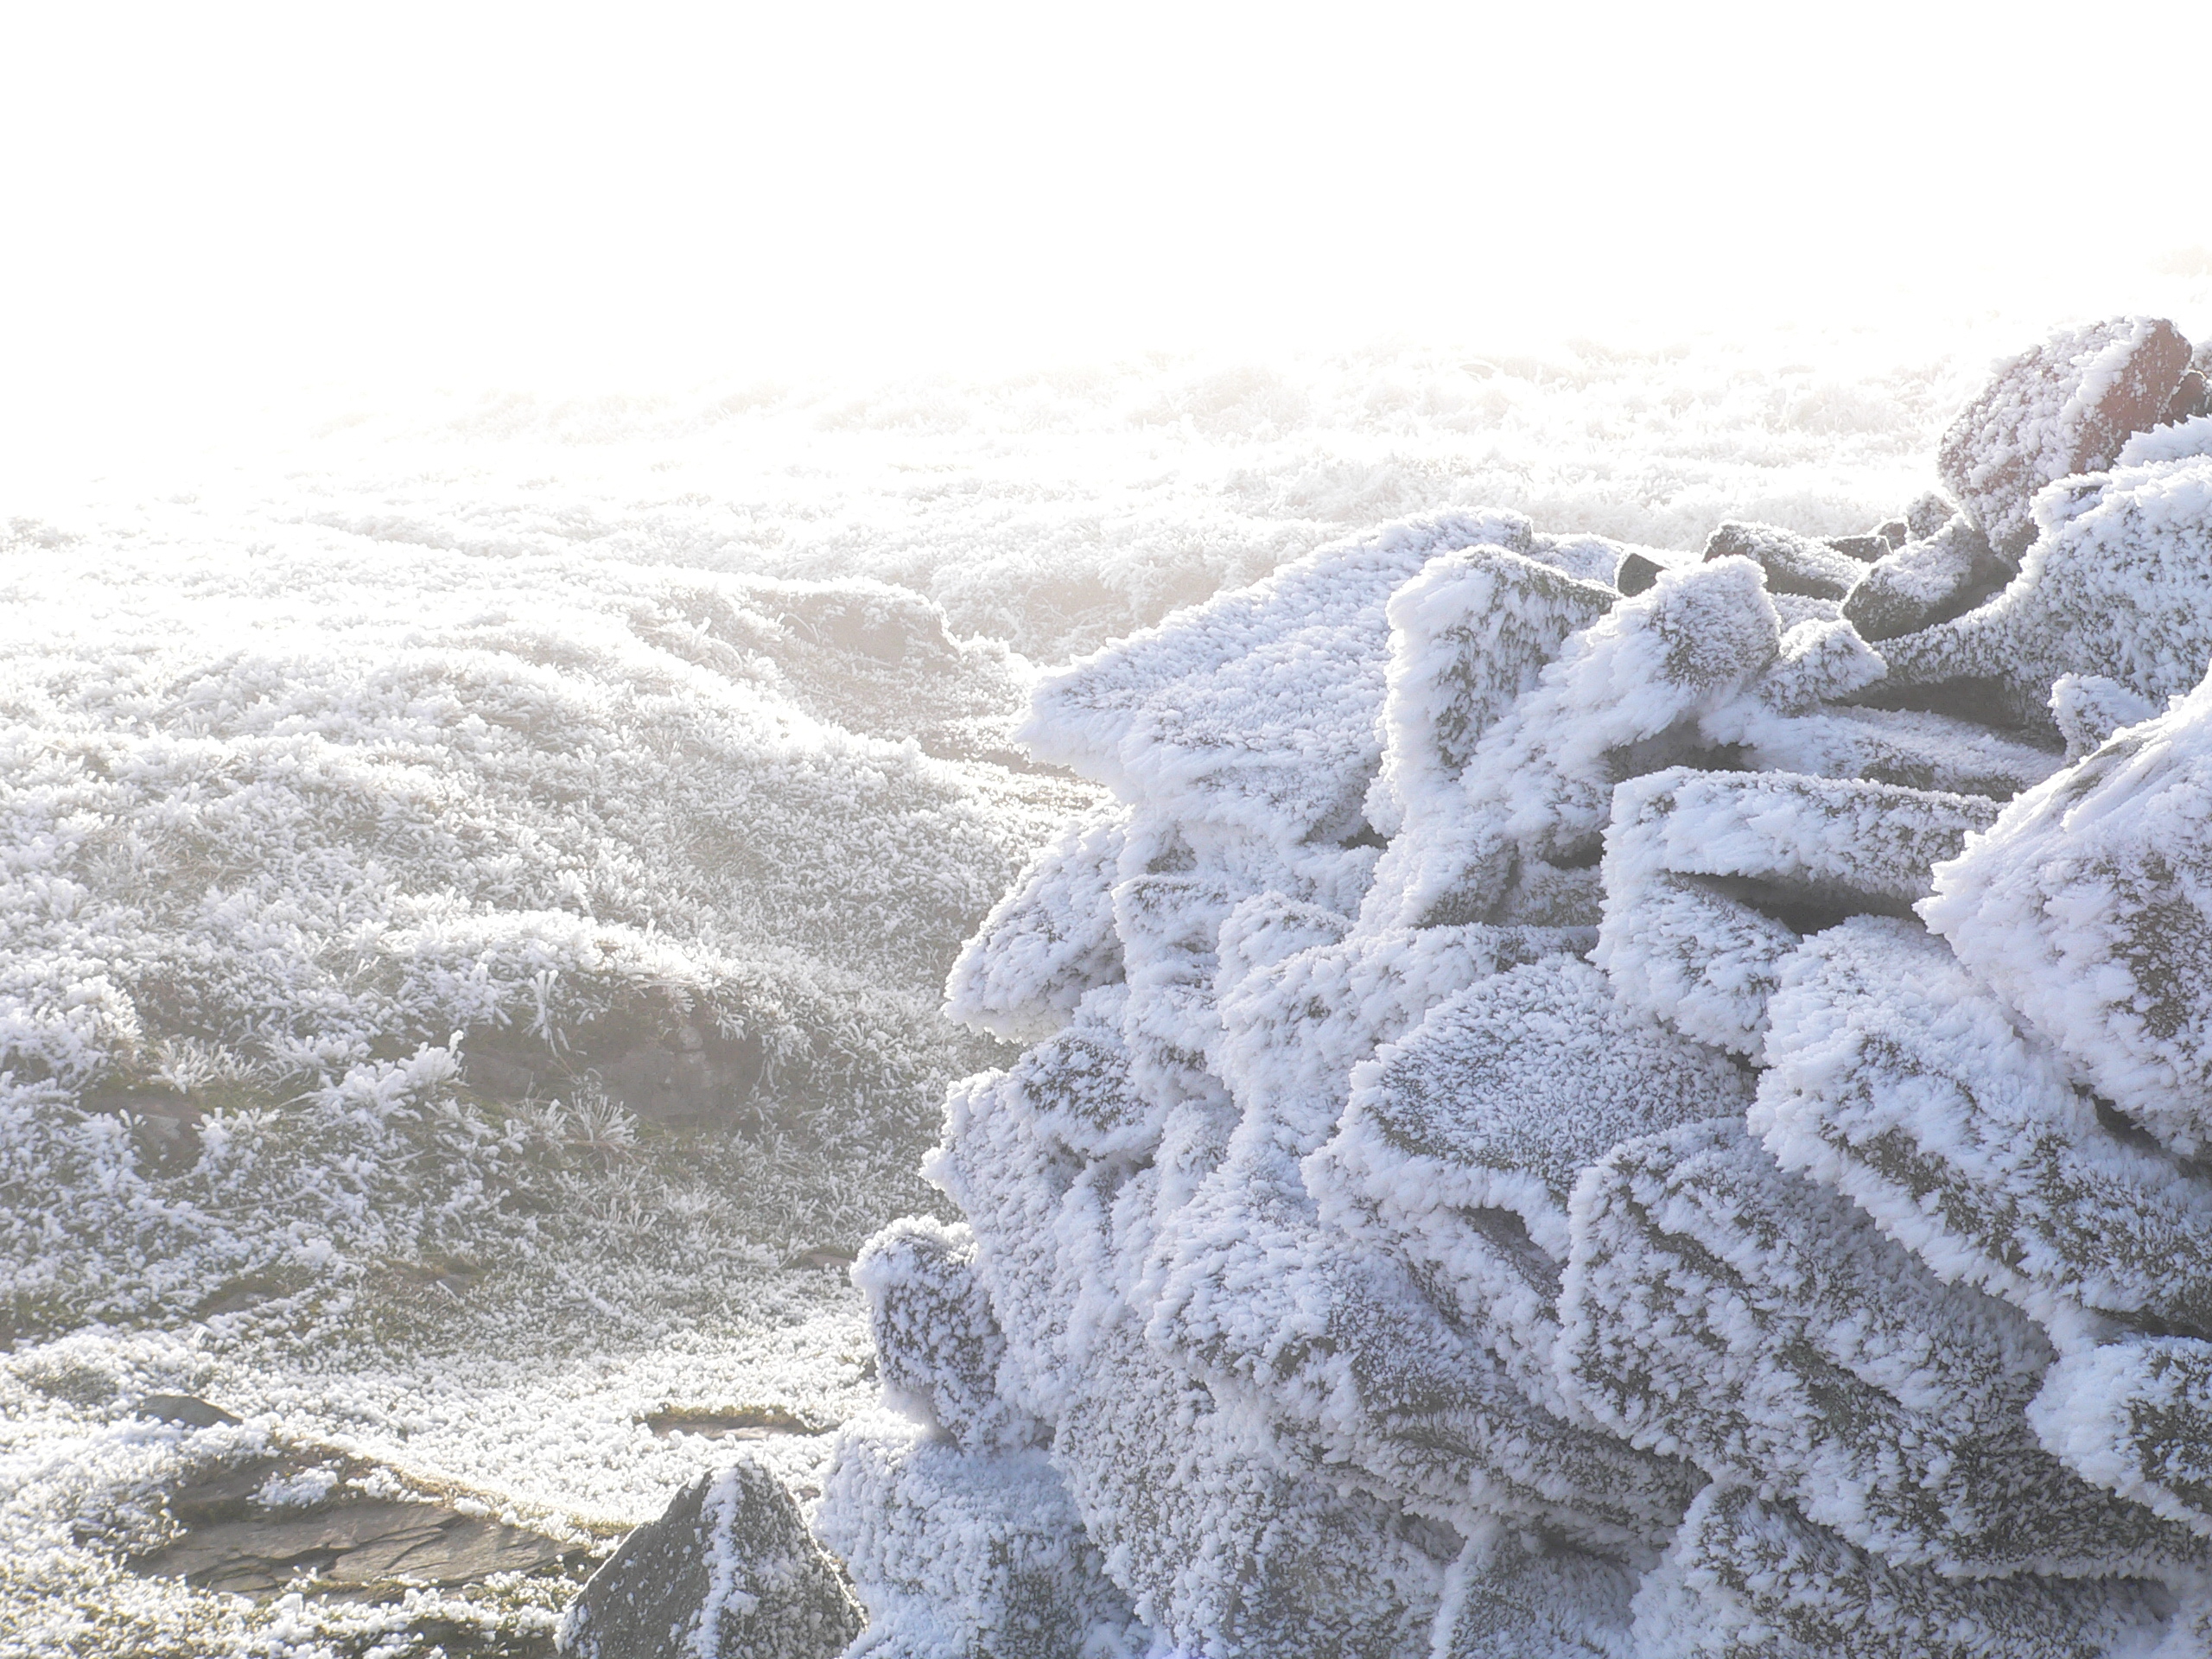
sea, sand, rock, snow, winter, wave, frost, ice, material, geology, badlands, freezing, winterscenes, geological phenomenon, wind wave